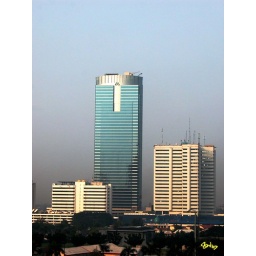
office tower in south